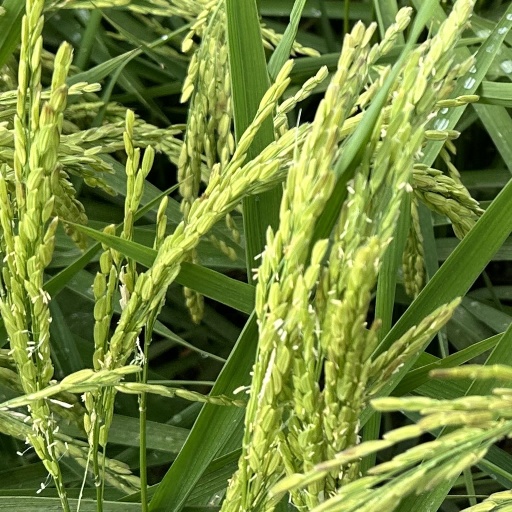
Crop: rice